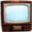
Label: television